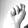
ASL letter: N